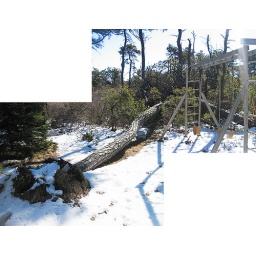
Two 30'+ pine trees fell this winter in my front yard.